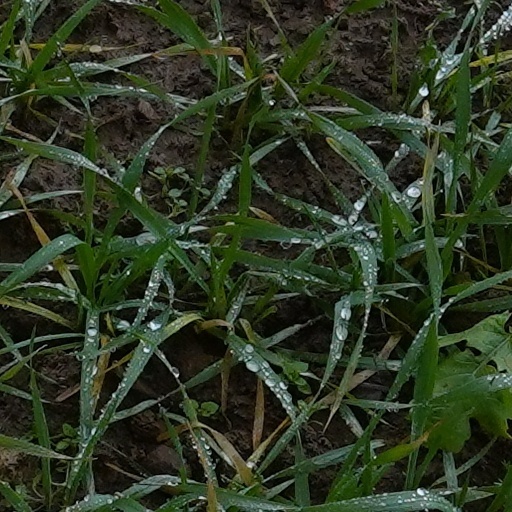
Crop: wheat